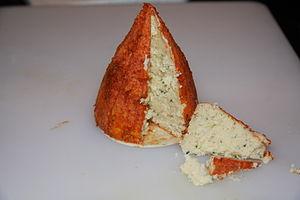
Boulette d'Avesnes
Boulette d'Avesnes est une appellation d'origine désignant un fromage français du pays Avesnois dans le département du Nord. Il est lié à la production du fromage portant l'appellation d'origine maroilles.